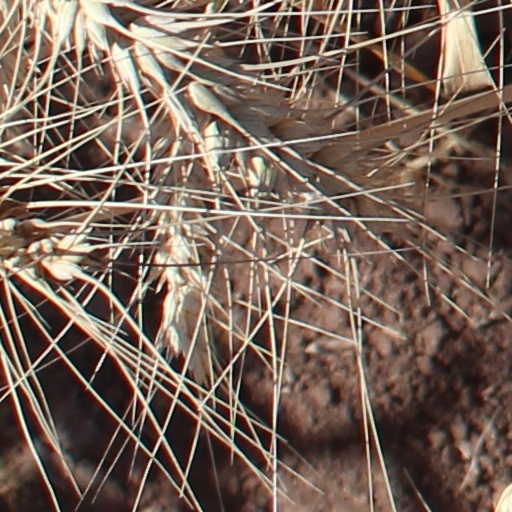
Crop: wheat